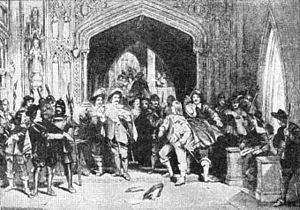
Henry Pelham, né en mai ou début juin 1597 et mort à une date inconnue, est un homme politique anglais. Député au cours des années 1620 lorsque le Parlement d'Angleterre s'oppose à la tentation absolutiste du roi Charles Iᵉʳ, il appartient au camp des parlementaires durant la guerre civile, et préside brièvement la Chambre des communes en 1647.
Thomas Pride était un général de la New Model Army. Il est connu comme l'instigateur de la purge de Pride.